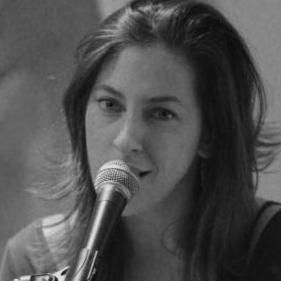
Age: 27